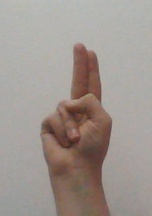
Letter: taa